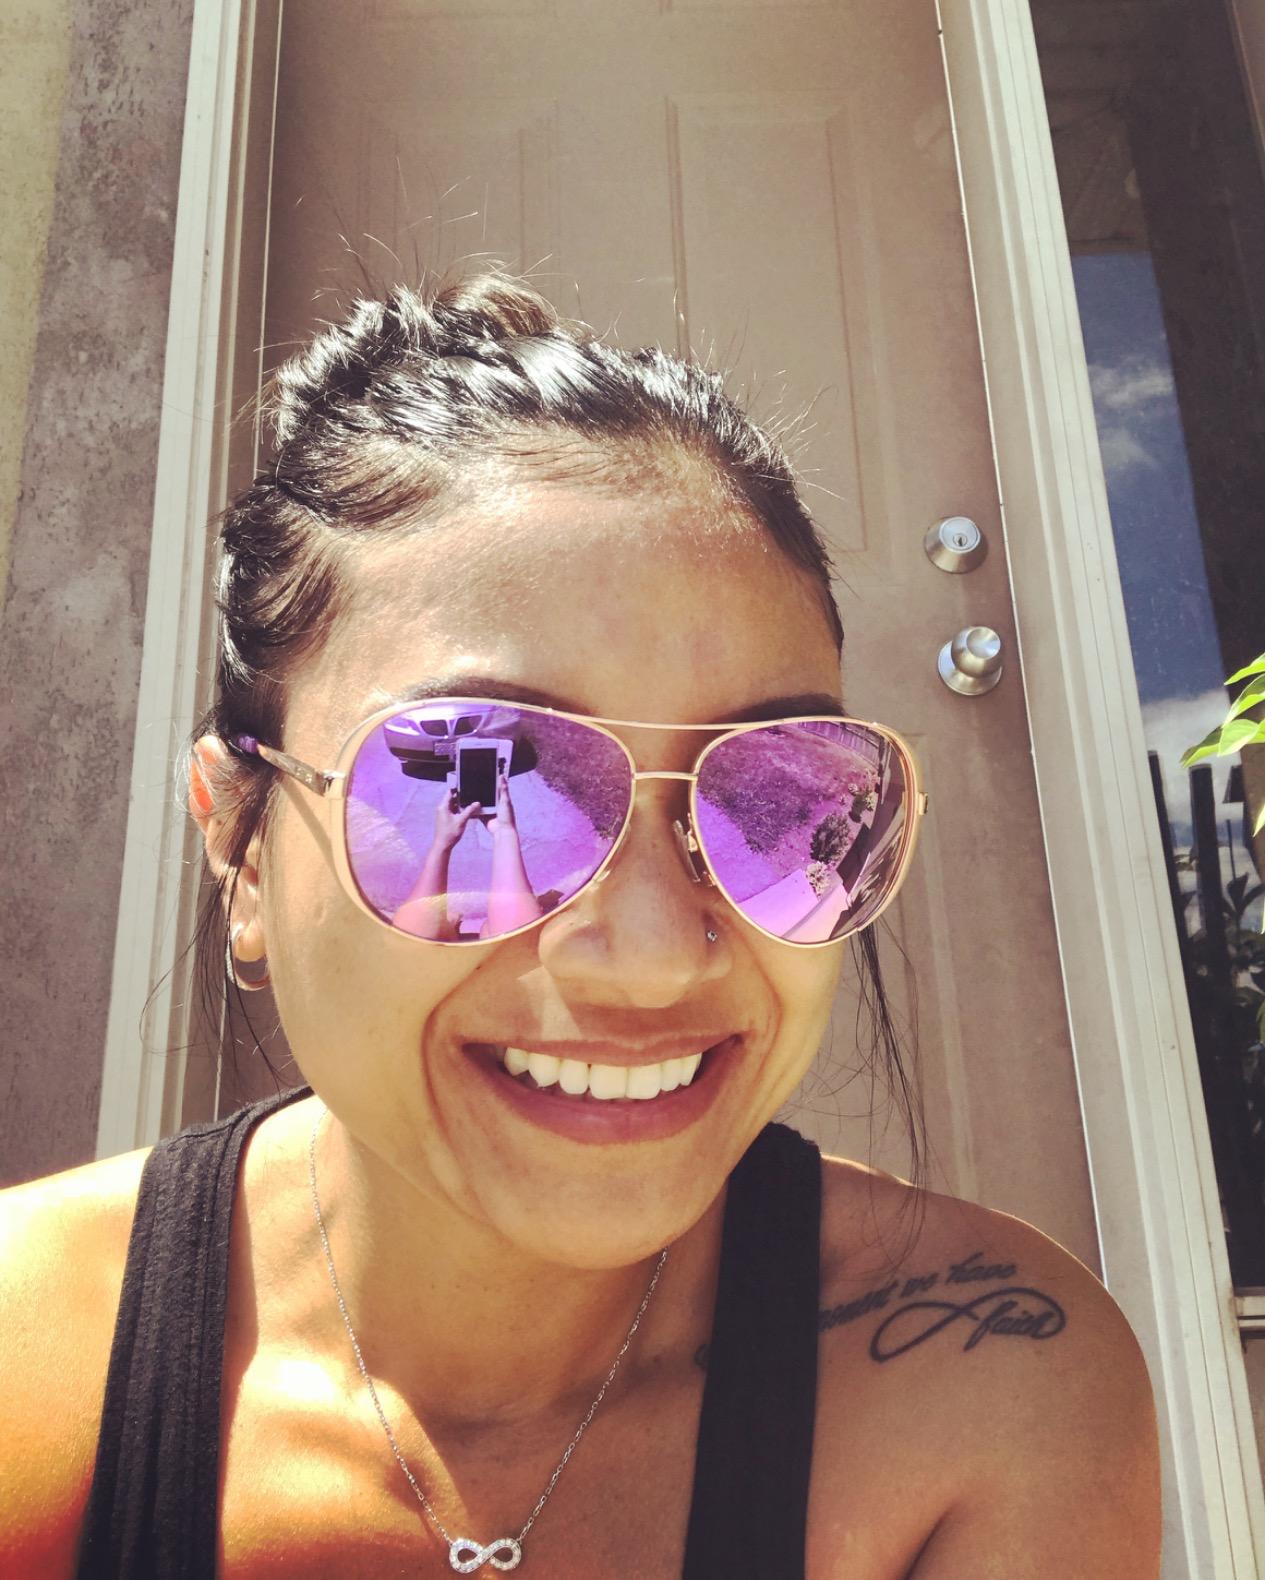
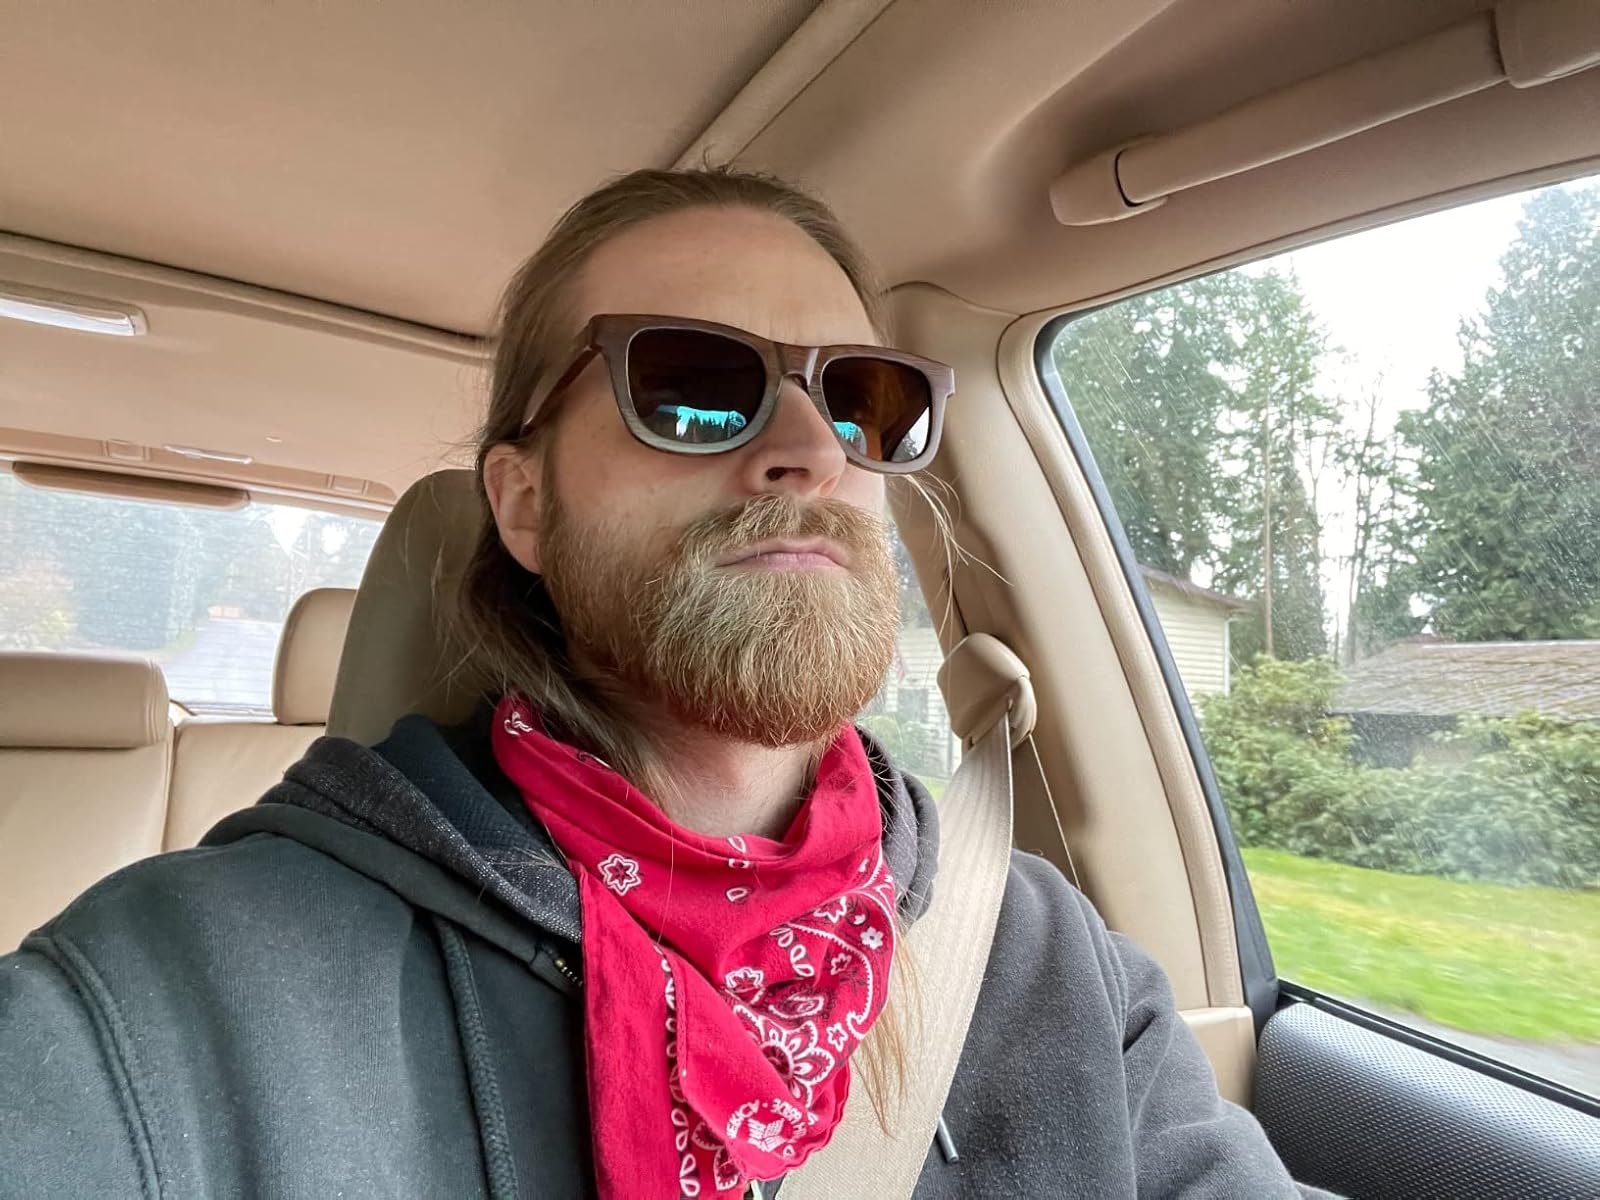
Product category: accessories_sunglasses
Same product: no